Robert Hardy Smith

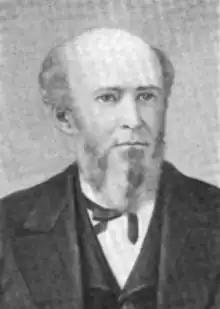

Robert Hardy Smith (March 21, 1813 – March 13, 1878) was an American politician who served as a senior officer of the Confederate States Army during the American Civil War. He served in the Alabama House of Representatives and the Alabama Senate. He served in the Confederate Congress, was a Confederate officer, and advocated for slavery.